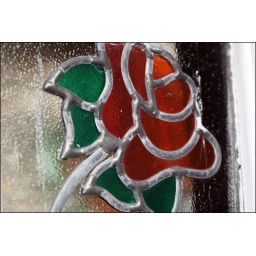
Photo-a-Day #460: The Coloured glass in the back door of my house.